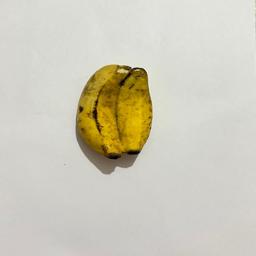
Banana variety: Sabri Kola